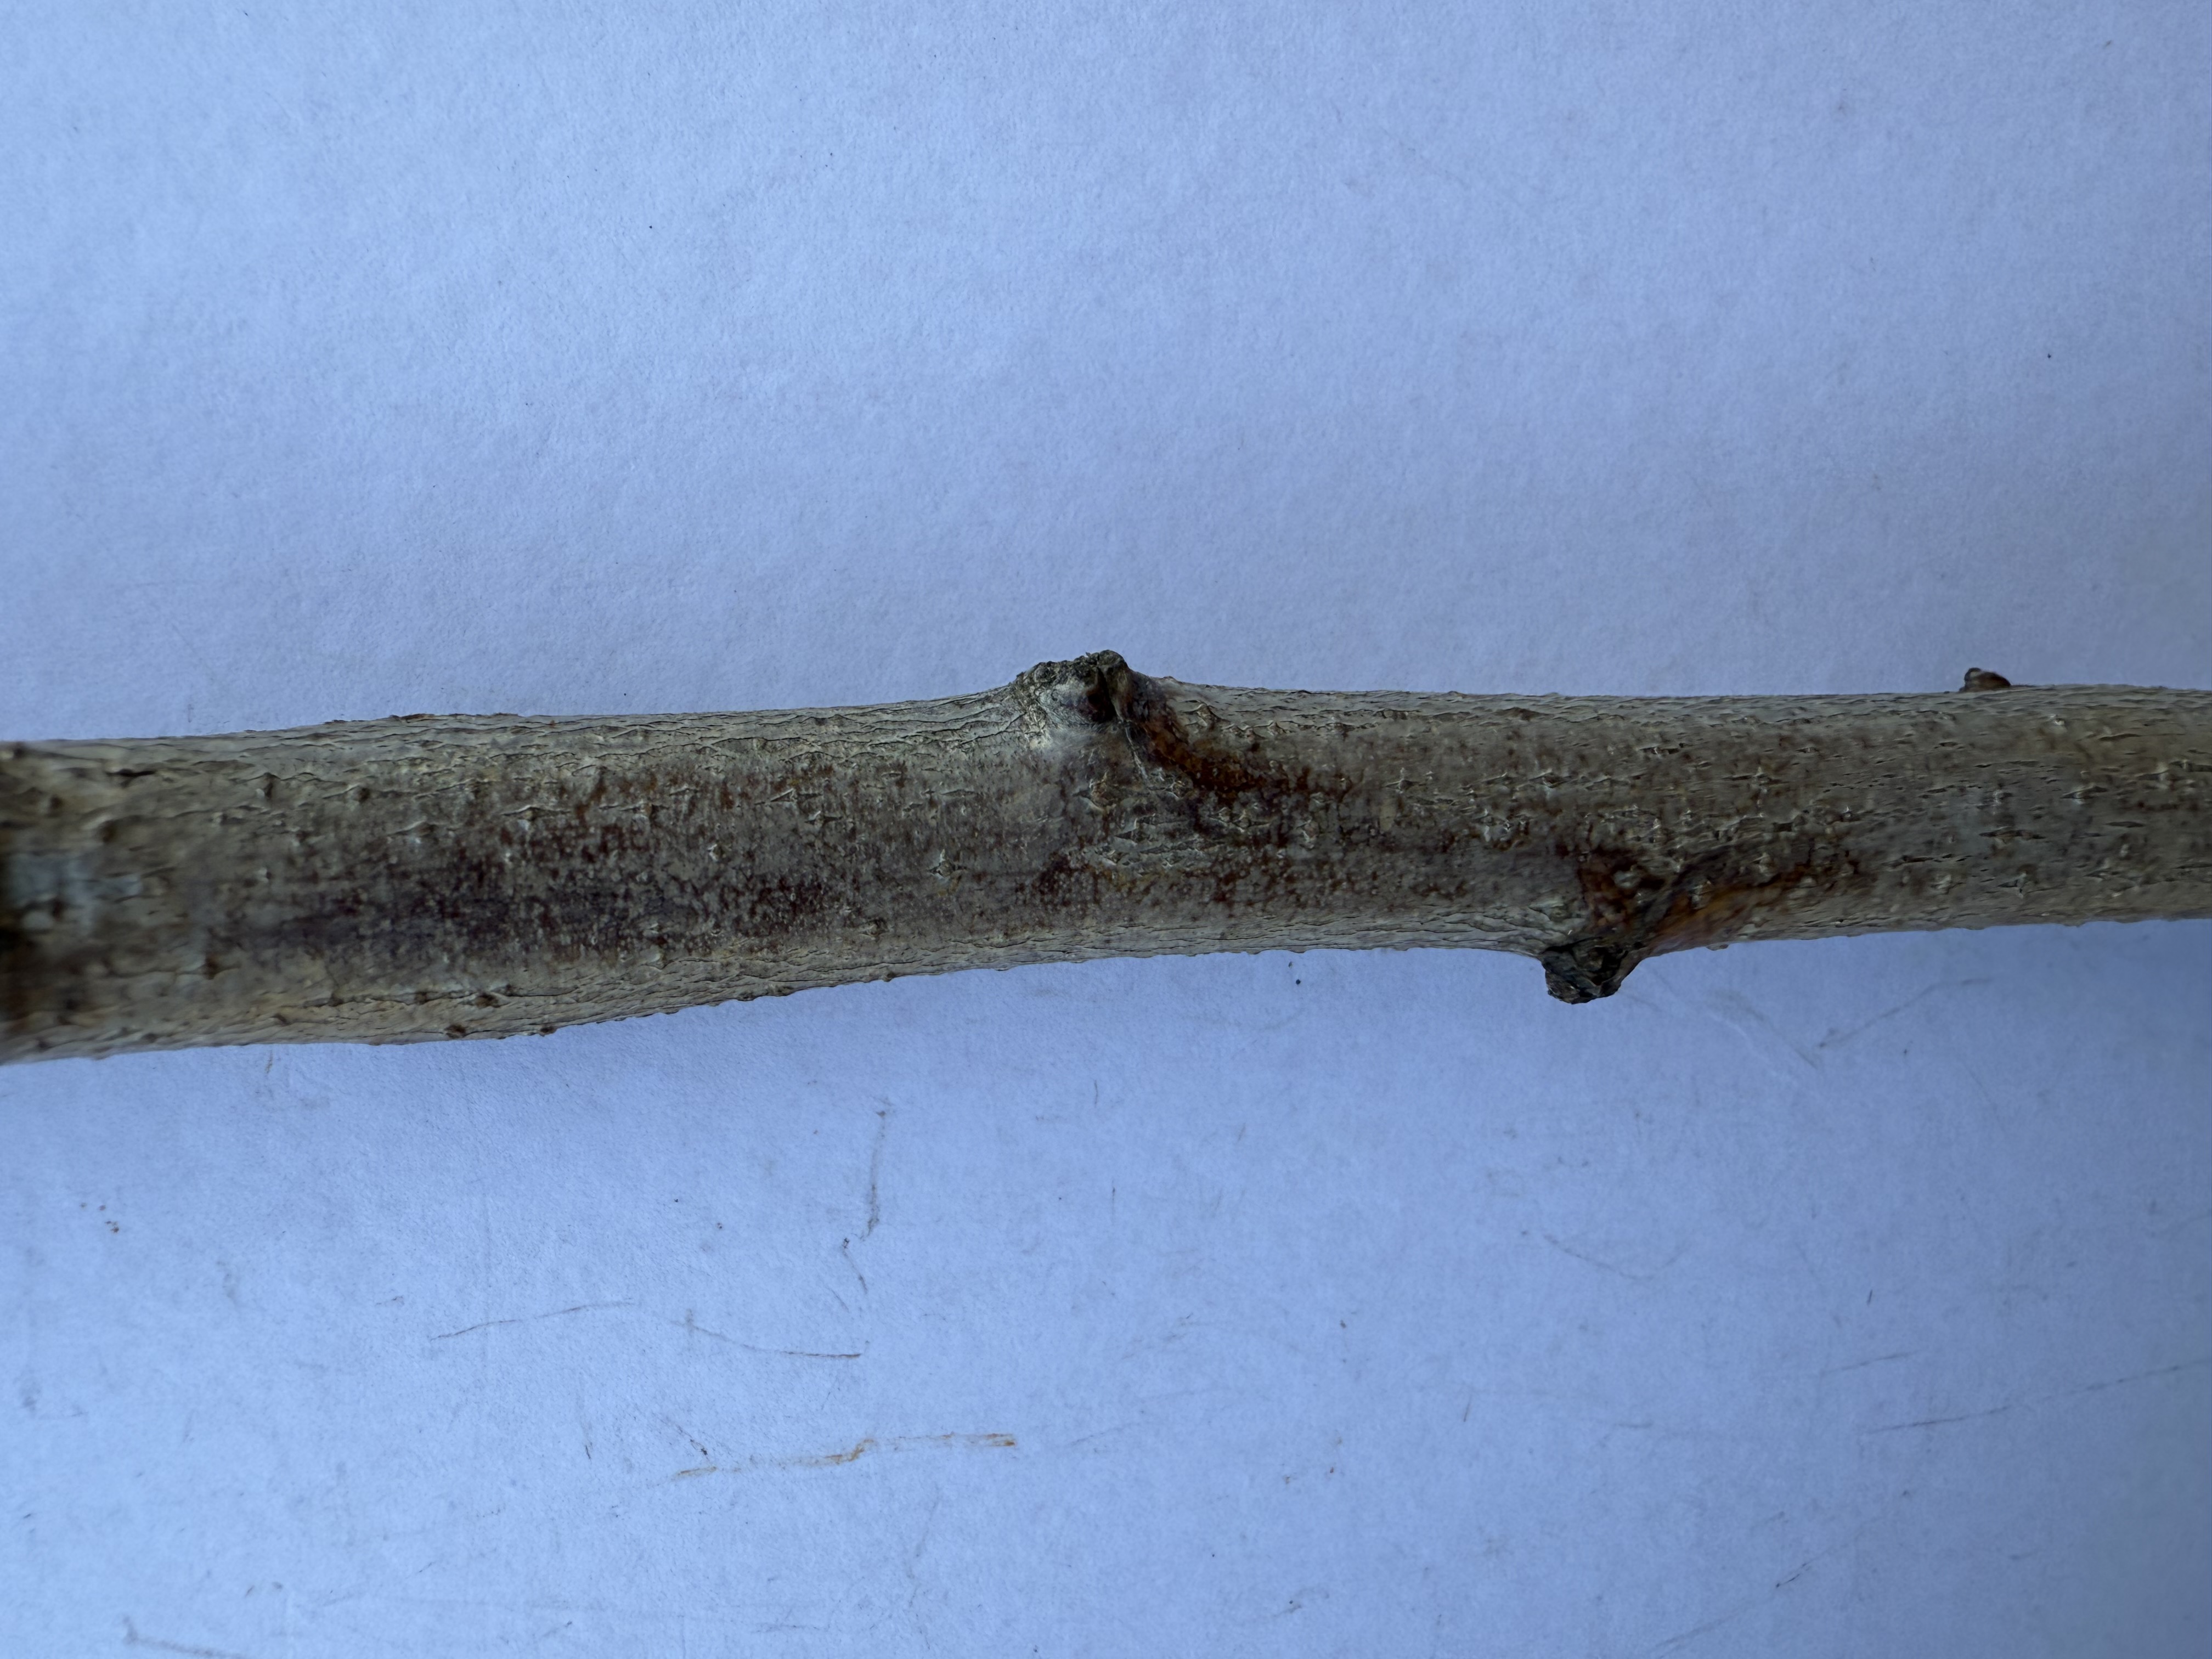
Variety: Duke Blueberry